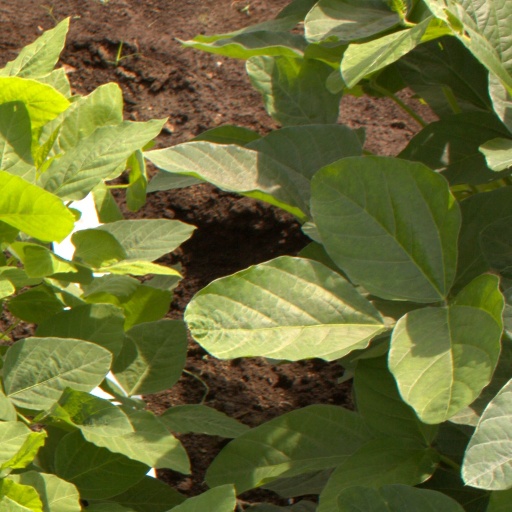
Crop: soybean